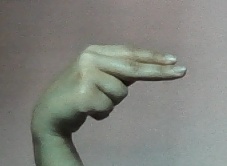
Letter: ain